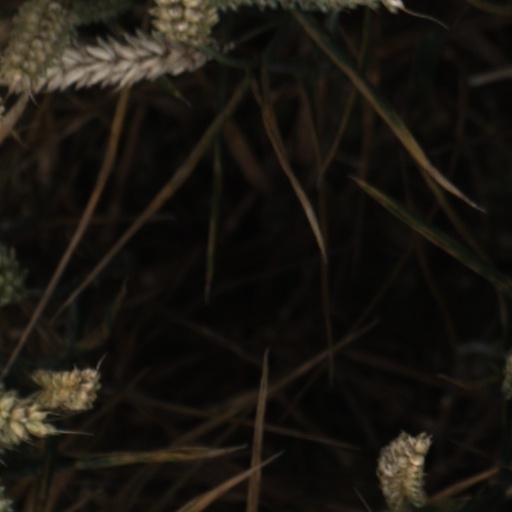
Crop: wheat